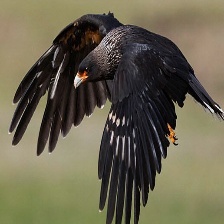
Species: STRIATED CARACARA
Scientific name: PHALCOBOENUS AUSTRALIS